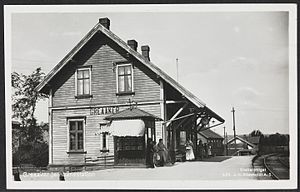
Greåker Station
Greåker Station var en jernbanestation på Østfoldbanen, der lå i byområdet Greåker i Sarpsborg kommune i Norge.